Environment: real
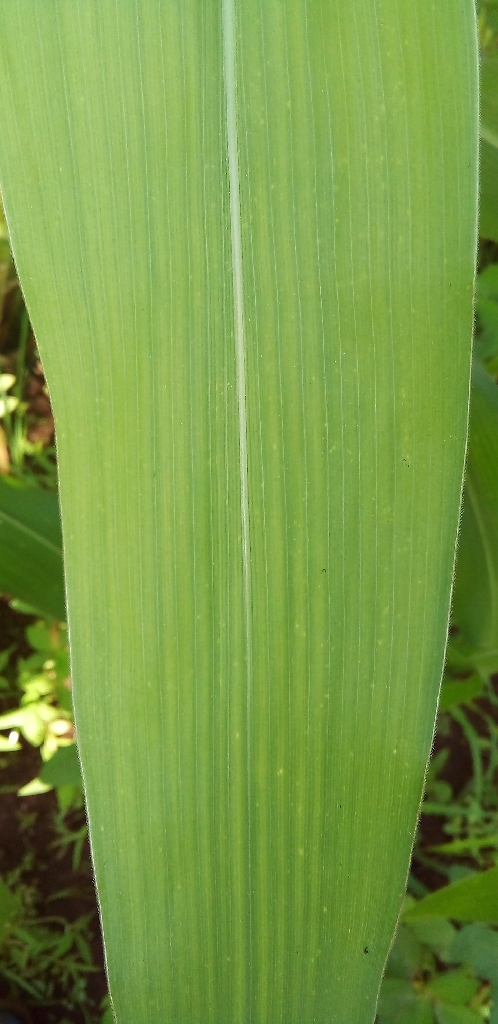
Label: healthy